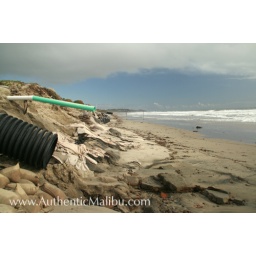
Exposed pipes on Broad Beach, Malibu. This is where the street water runoff gets emptied: in the ocean. 2009